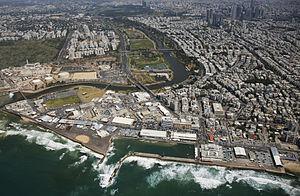
Port de Tel Aviv était un vieux port Tel Aviv, en Israël. Il a été utilisé entre les années 1938 et 1965. Il était à côté de l'embouchure de la rivière Yarkon. Après sa fermeture en 1965, il a été déplacé au port d'Ashdod et est devenu une zone de stockage. Dans les années 2000, il a été rénové et est devenu une zone commerciale et de loisirs. Des programmes de reconstruction et de réhabilitation sont en cours après plus de dix ans.